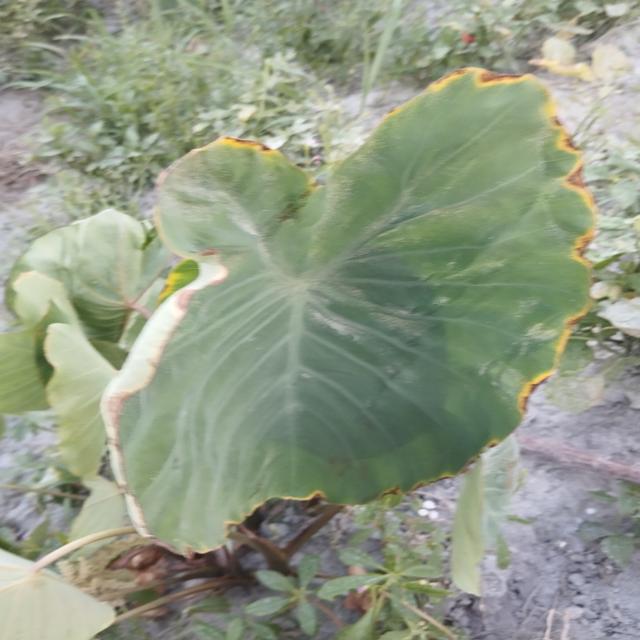
Label: Mid_Blight